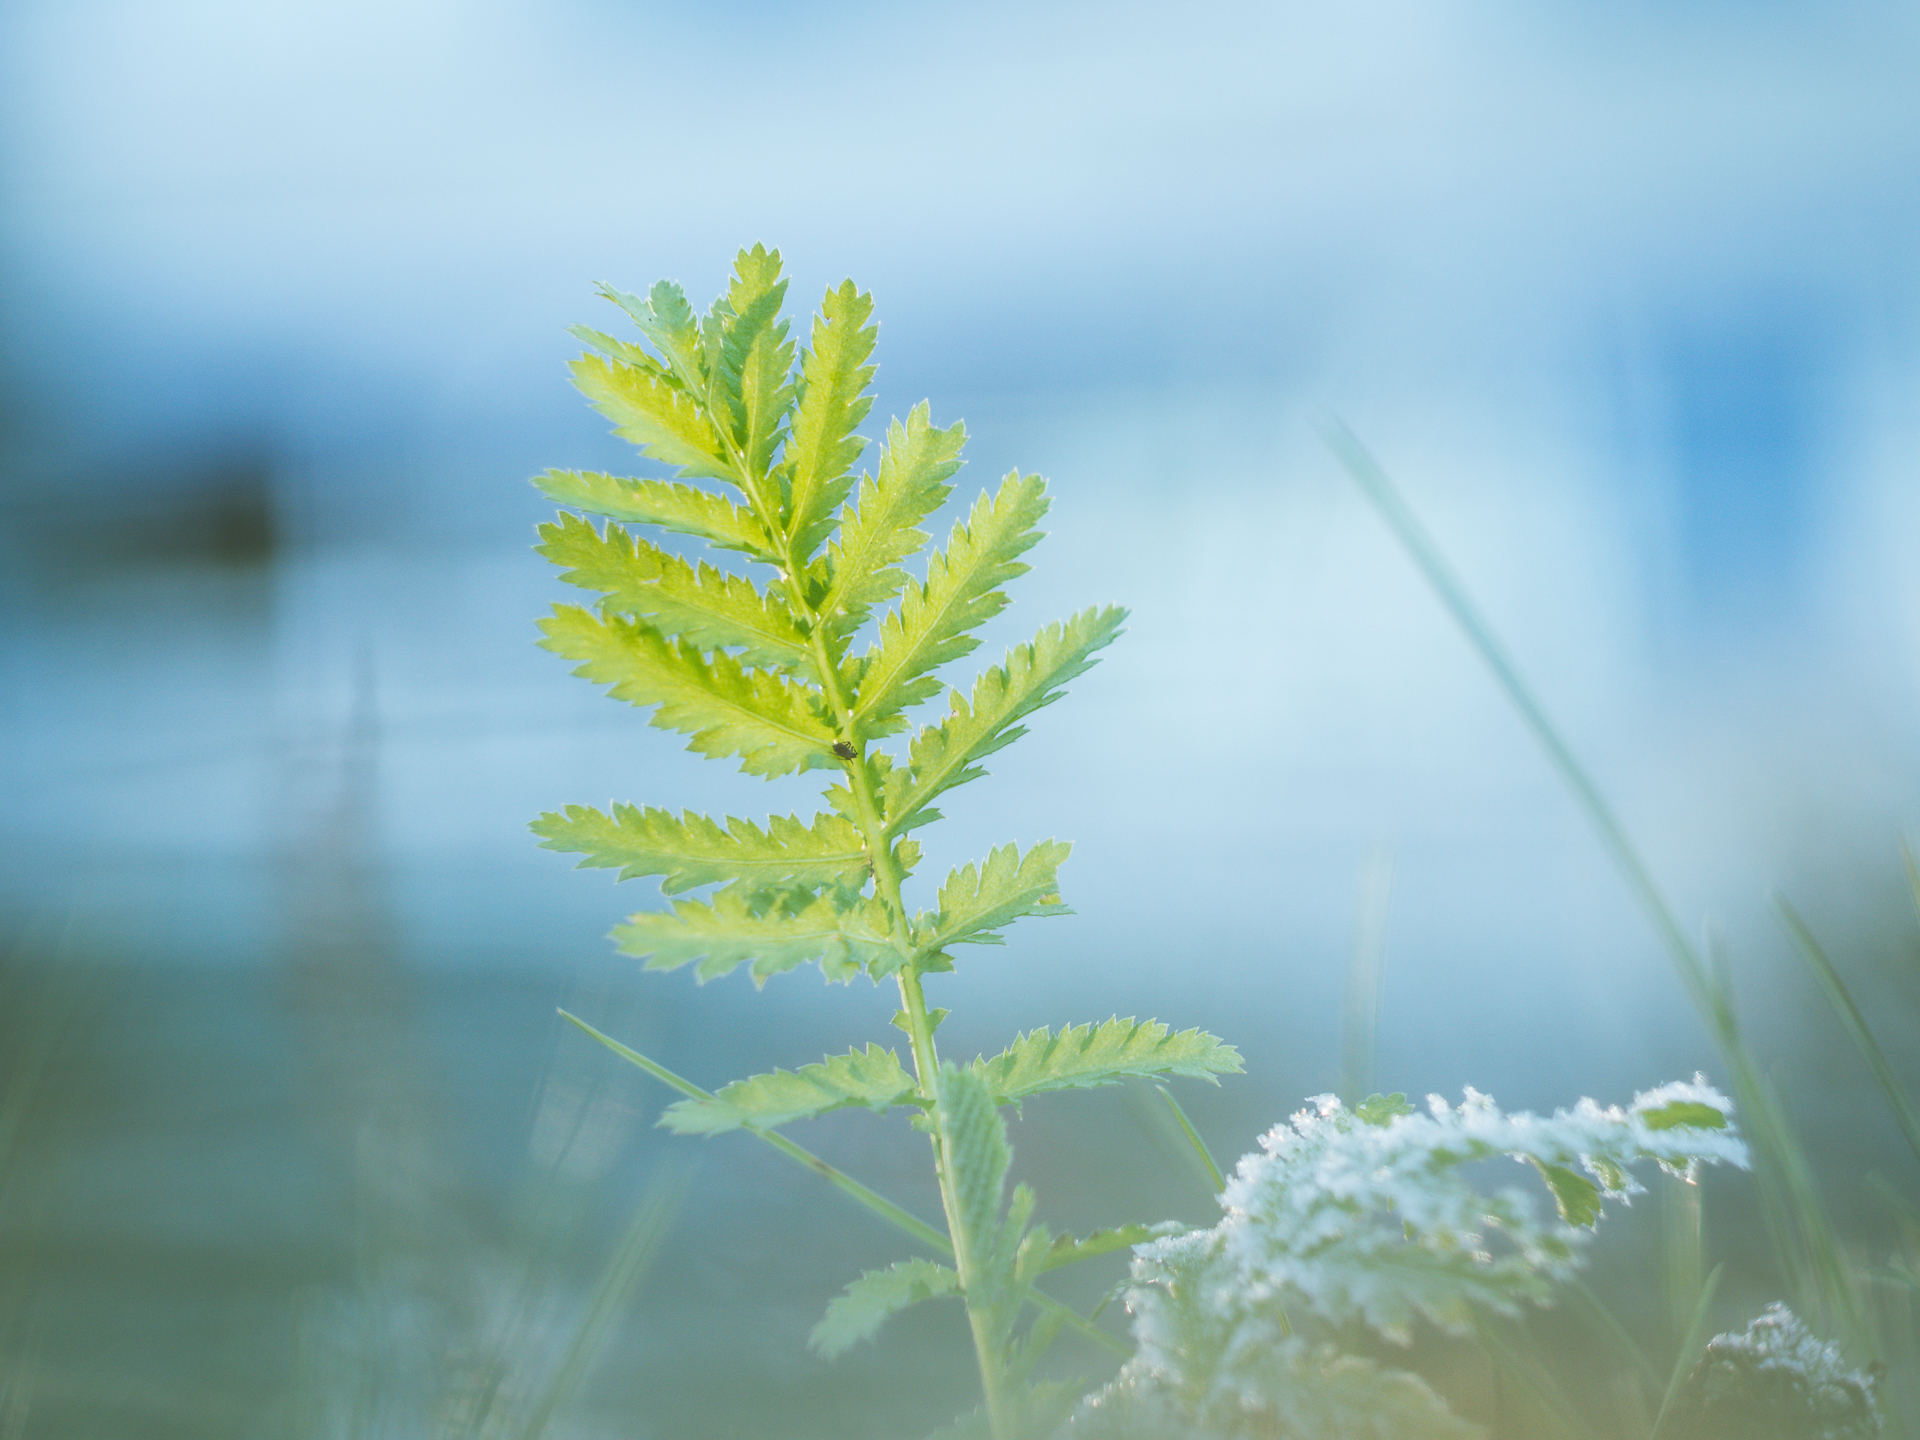
tree, nature, grass, branch, cold, bokeh, cloud, plant, sky, sunlight, leaf, flower, frost, green, autumn, park, botany, blue, flora, fern, close up, leaves, dof, blau, vintagelens, kalt, helios, ecosystem, gx8, panasoniclumixgx8, apeach, anjapietsch, mftm43lumixpanasonic, microfourthird, helios442, firstfrost, farn, macro photography, atmospheric phenomenon, grass family, plant stem, woody plant, computer wallpaper, arecales